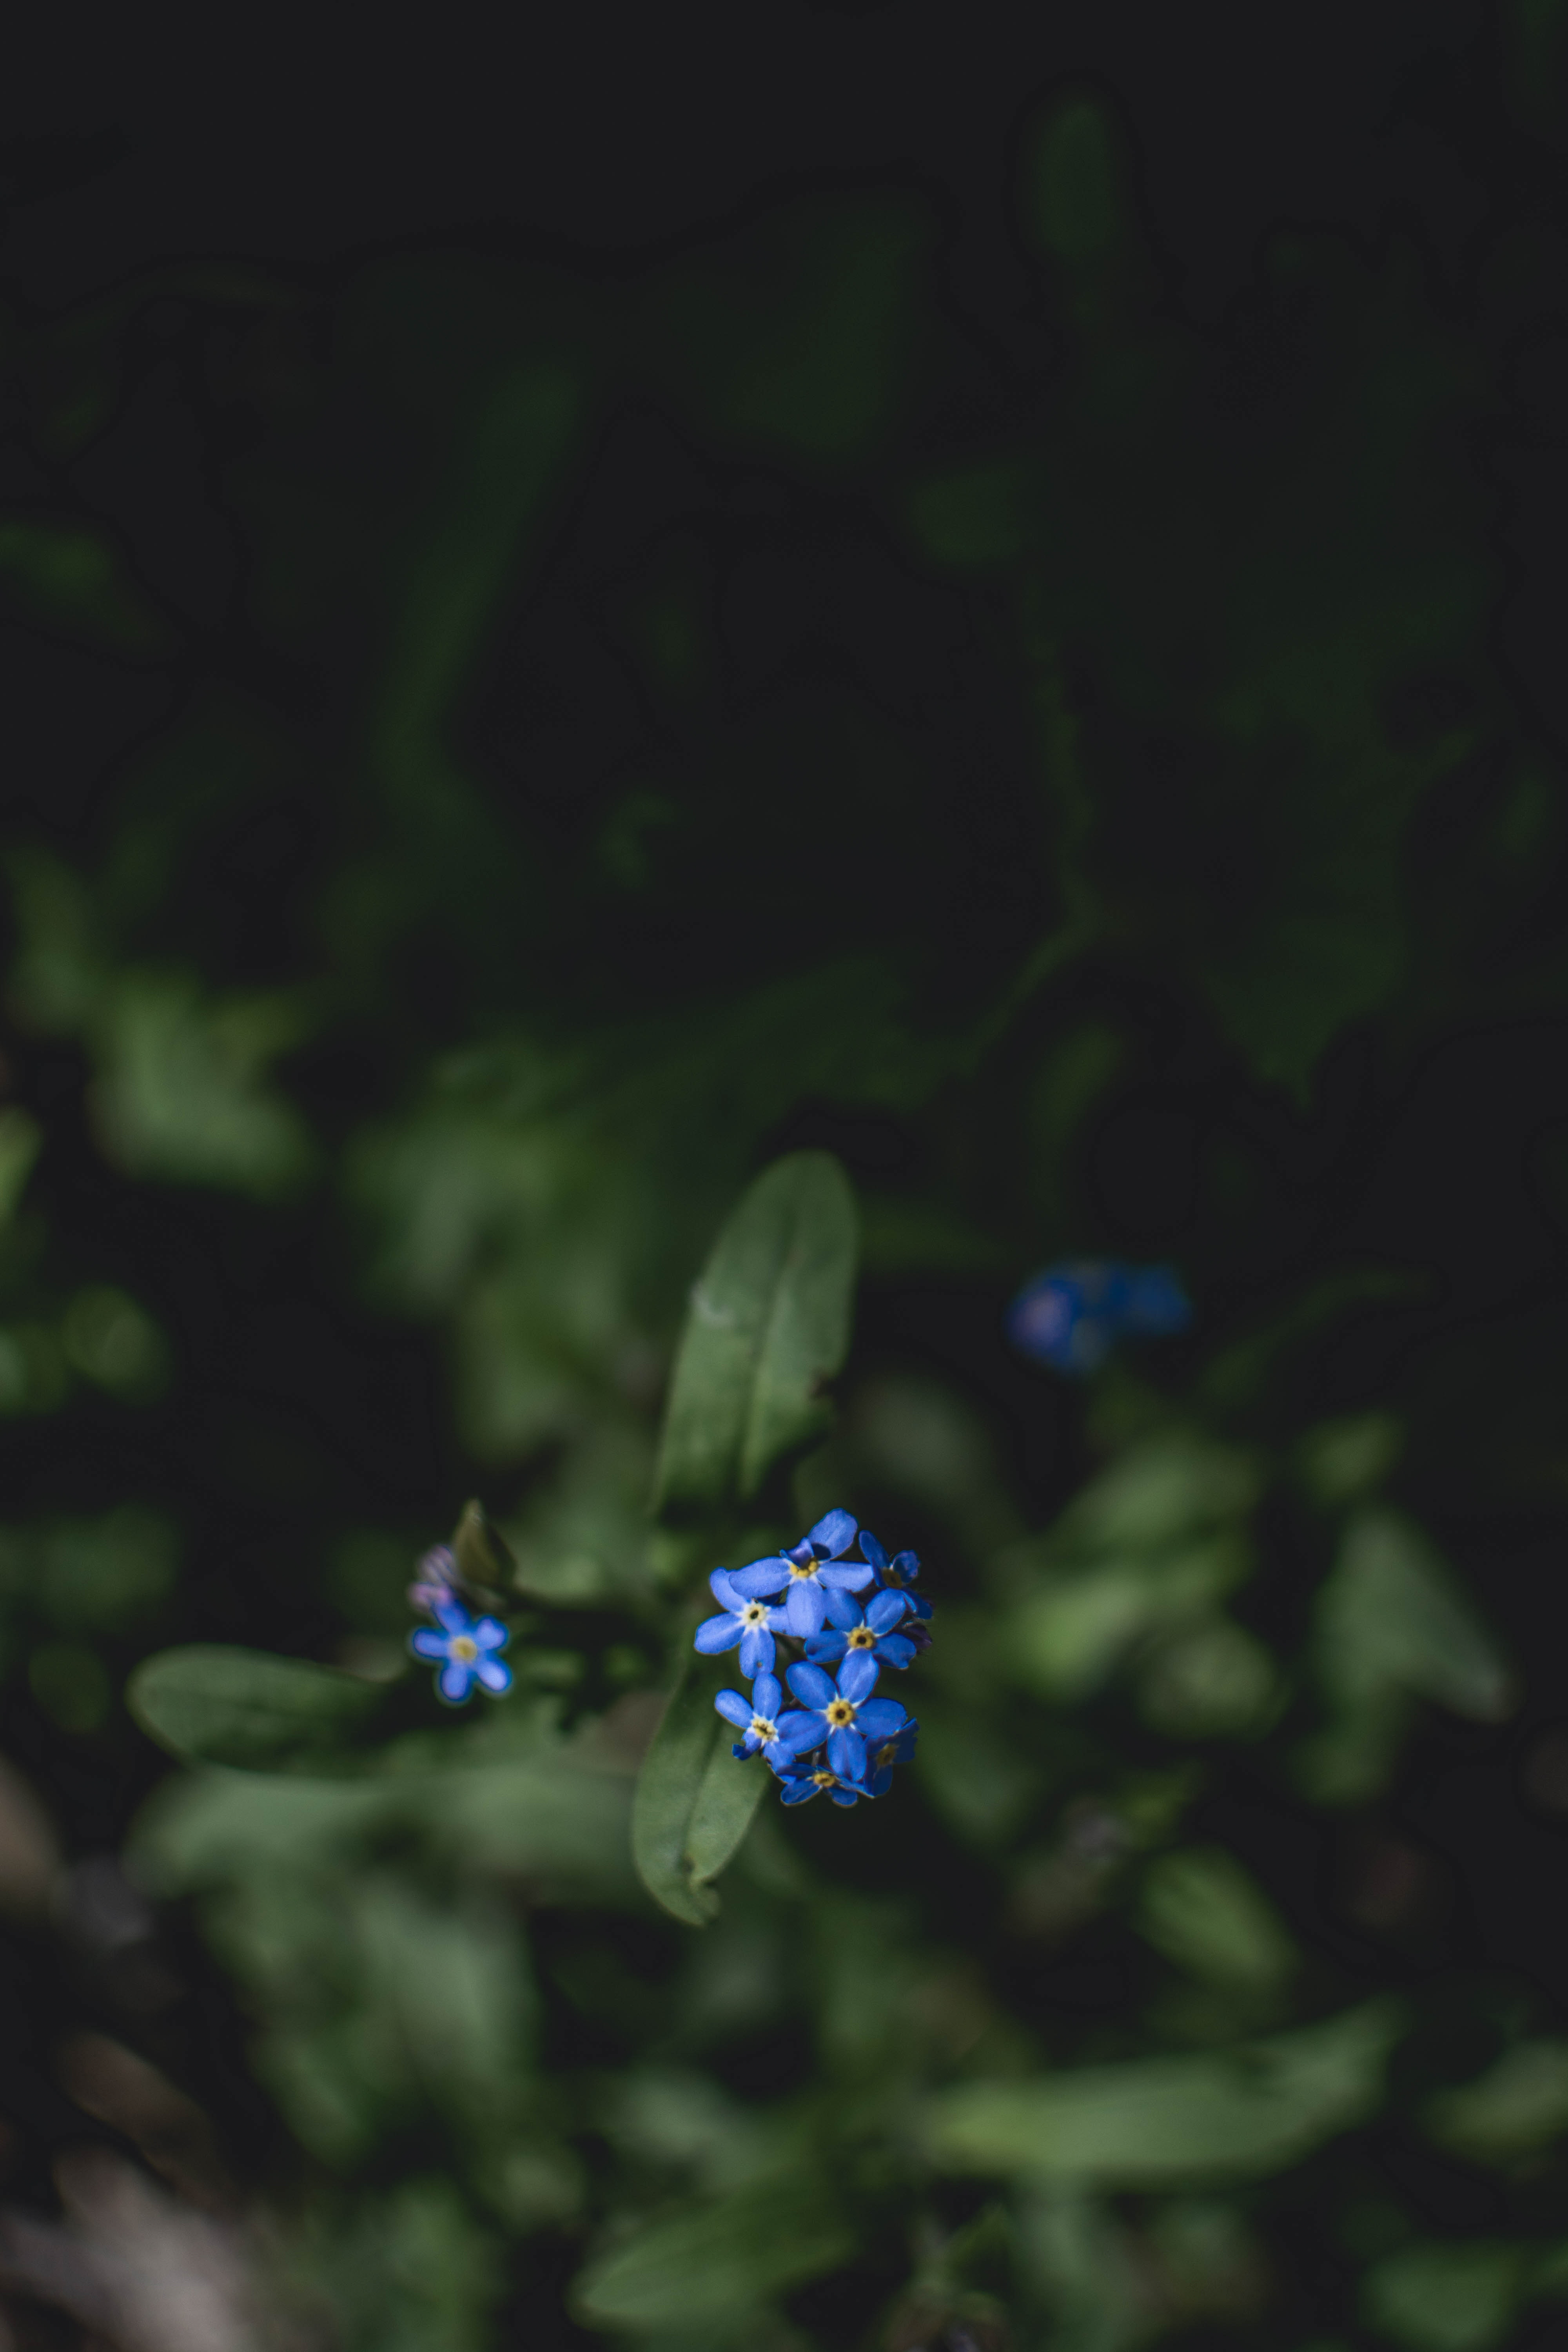
blue, flower, green, plant, leaf, forget me not, organism, flowering plant, borage family, macro photography, photography, wildflower, dayflower family, lobelia, dayflower